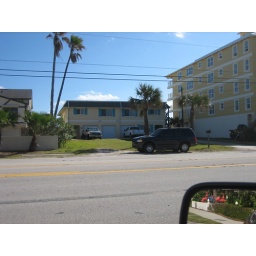
TT23-1 Old 5 bed 5 bath house dwarfed by new building Cocoa Beach